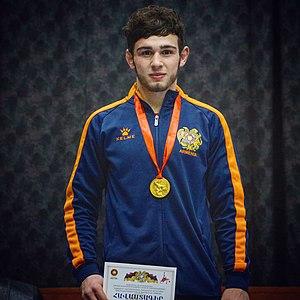
Arsen Kareni Harutyunyan est un lutteur libre arménien.